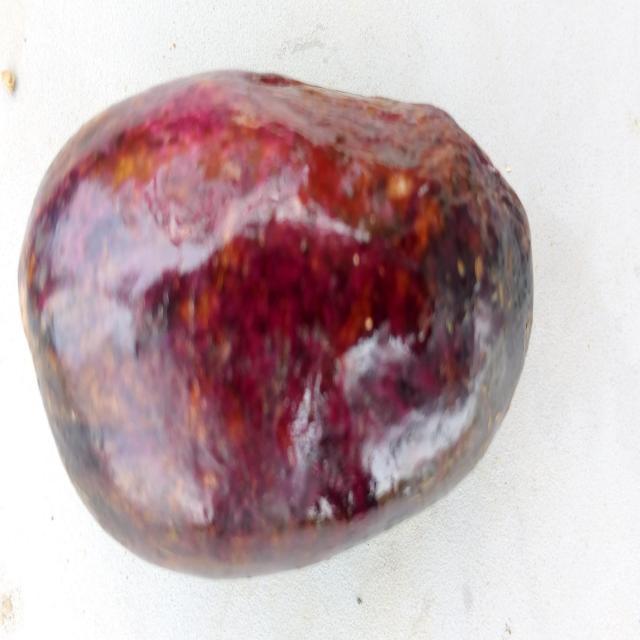
Plum grade: rotten